David Gilliland

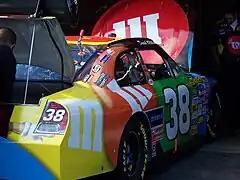
Gilliland's 2007 M&M's car

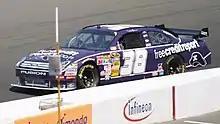
Gilliland during the 2008 Toyota/Save Mart 350, where he finished second

Gilliland made his first attempt to make a Cup race in June 2006 at Infineon Raceway in Sonoma, California, in the No. 72 Dutch Quality Stone Chevy for CJM Racing, qualifying 31st, and finishing 32nd. In August 2006, Gilliland replaced Elliott Sadler as the driver of the No. 38 M&Ms/Mars Ford in the NEXTEL Cup Series for Yates Racing. On October 7, he qualified on the pole for the UAW Ford 500 at Talladega Superspeedway, the first pole of his career in the Cup Series.